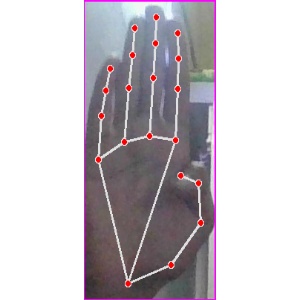
अक्षर: झ